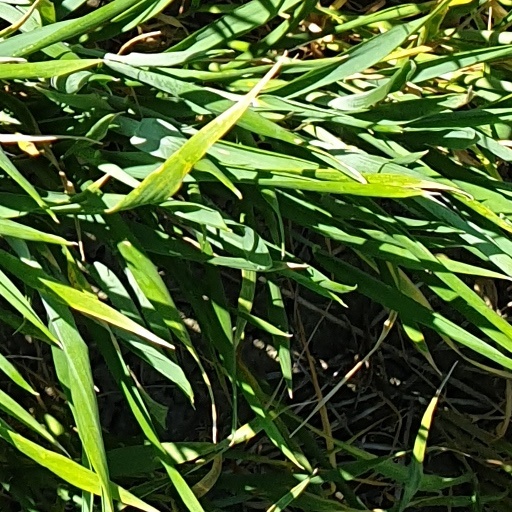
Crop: wheat